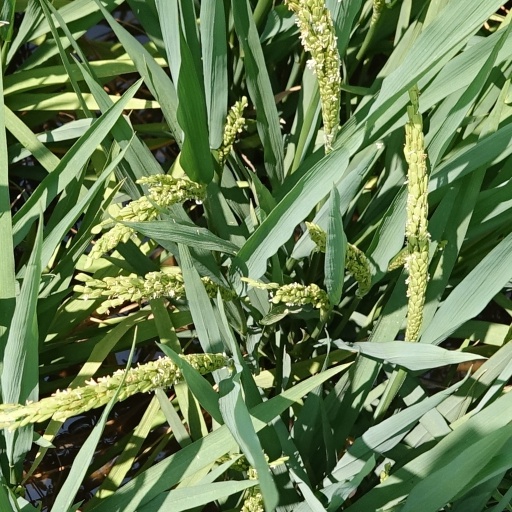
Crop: rice